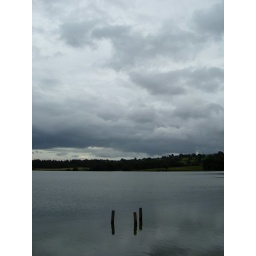
Three wooden polls standing in Talkin Tarn